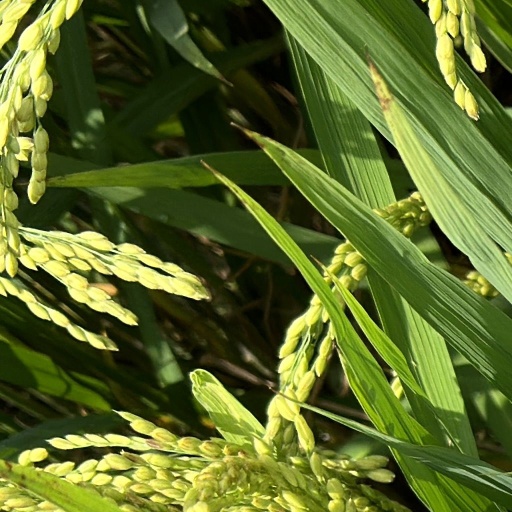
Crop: rice